Volkswagen Chico

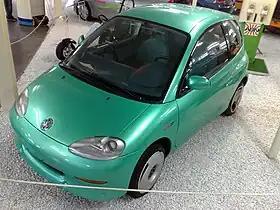

The Volkswagen Chico is a concept car made by Volkswagen in the summer of 1992. It was a study for a small 2+2 hatchback, and was powered by two engines: a two-cylinder engine and an electric motor, which could work in tandem for a boost in power. The Chico was never developed into any production model.